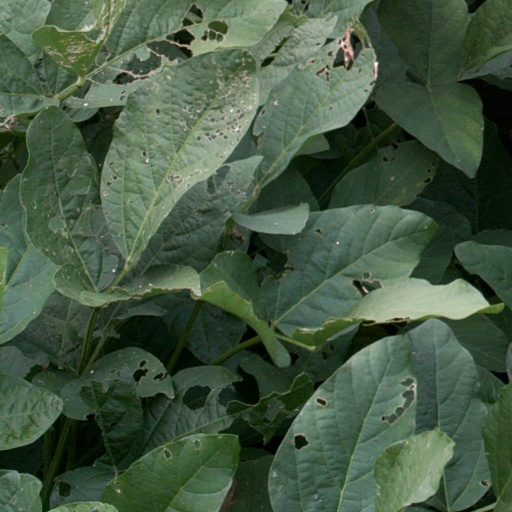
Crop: soybean